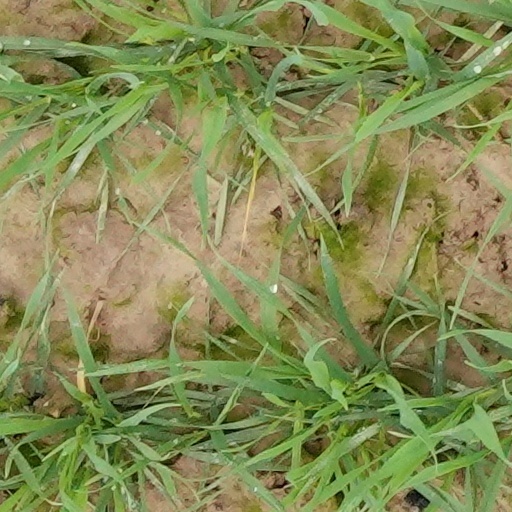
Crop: wheat